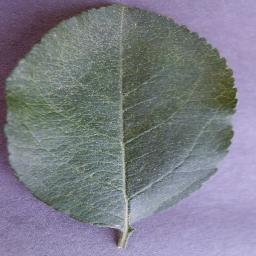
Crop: apple
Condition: healthy